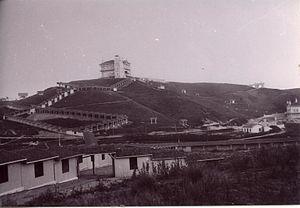
Le château d'Ilbarritz est situé à Bidart (Pyrénées-Atlantiques) en 1898 (agence Benquet).